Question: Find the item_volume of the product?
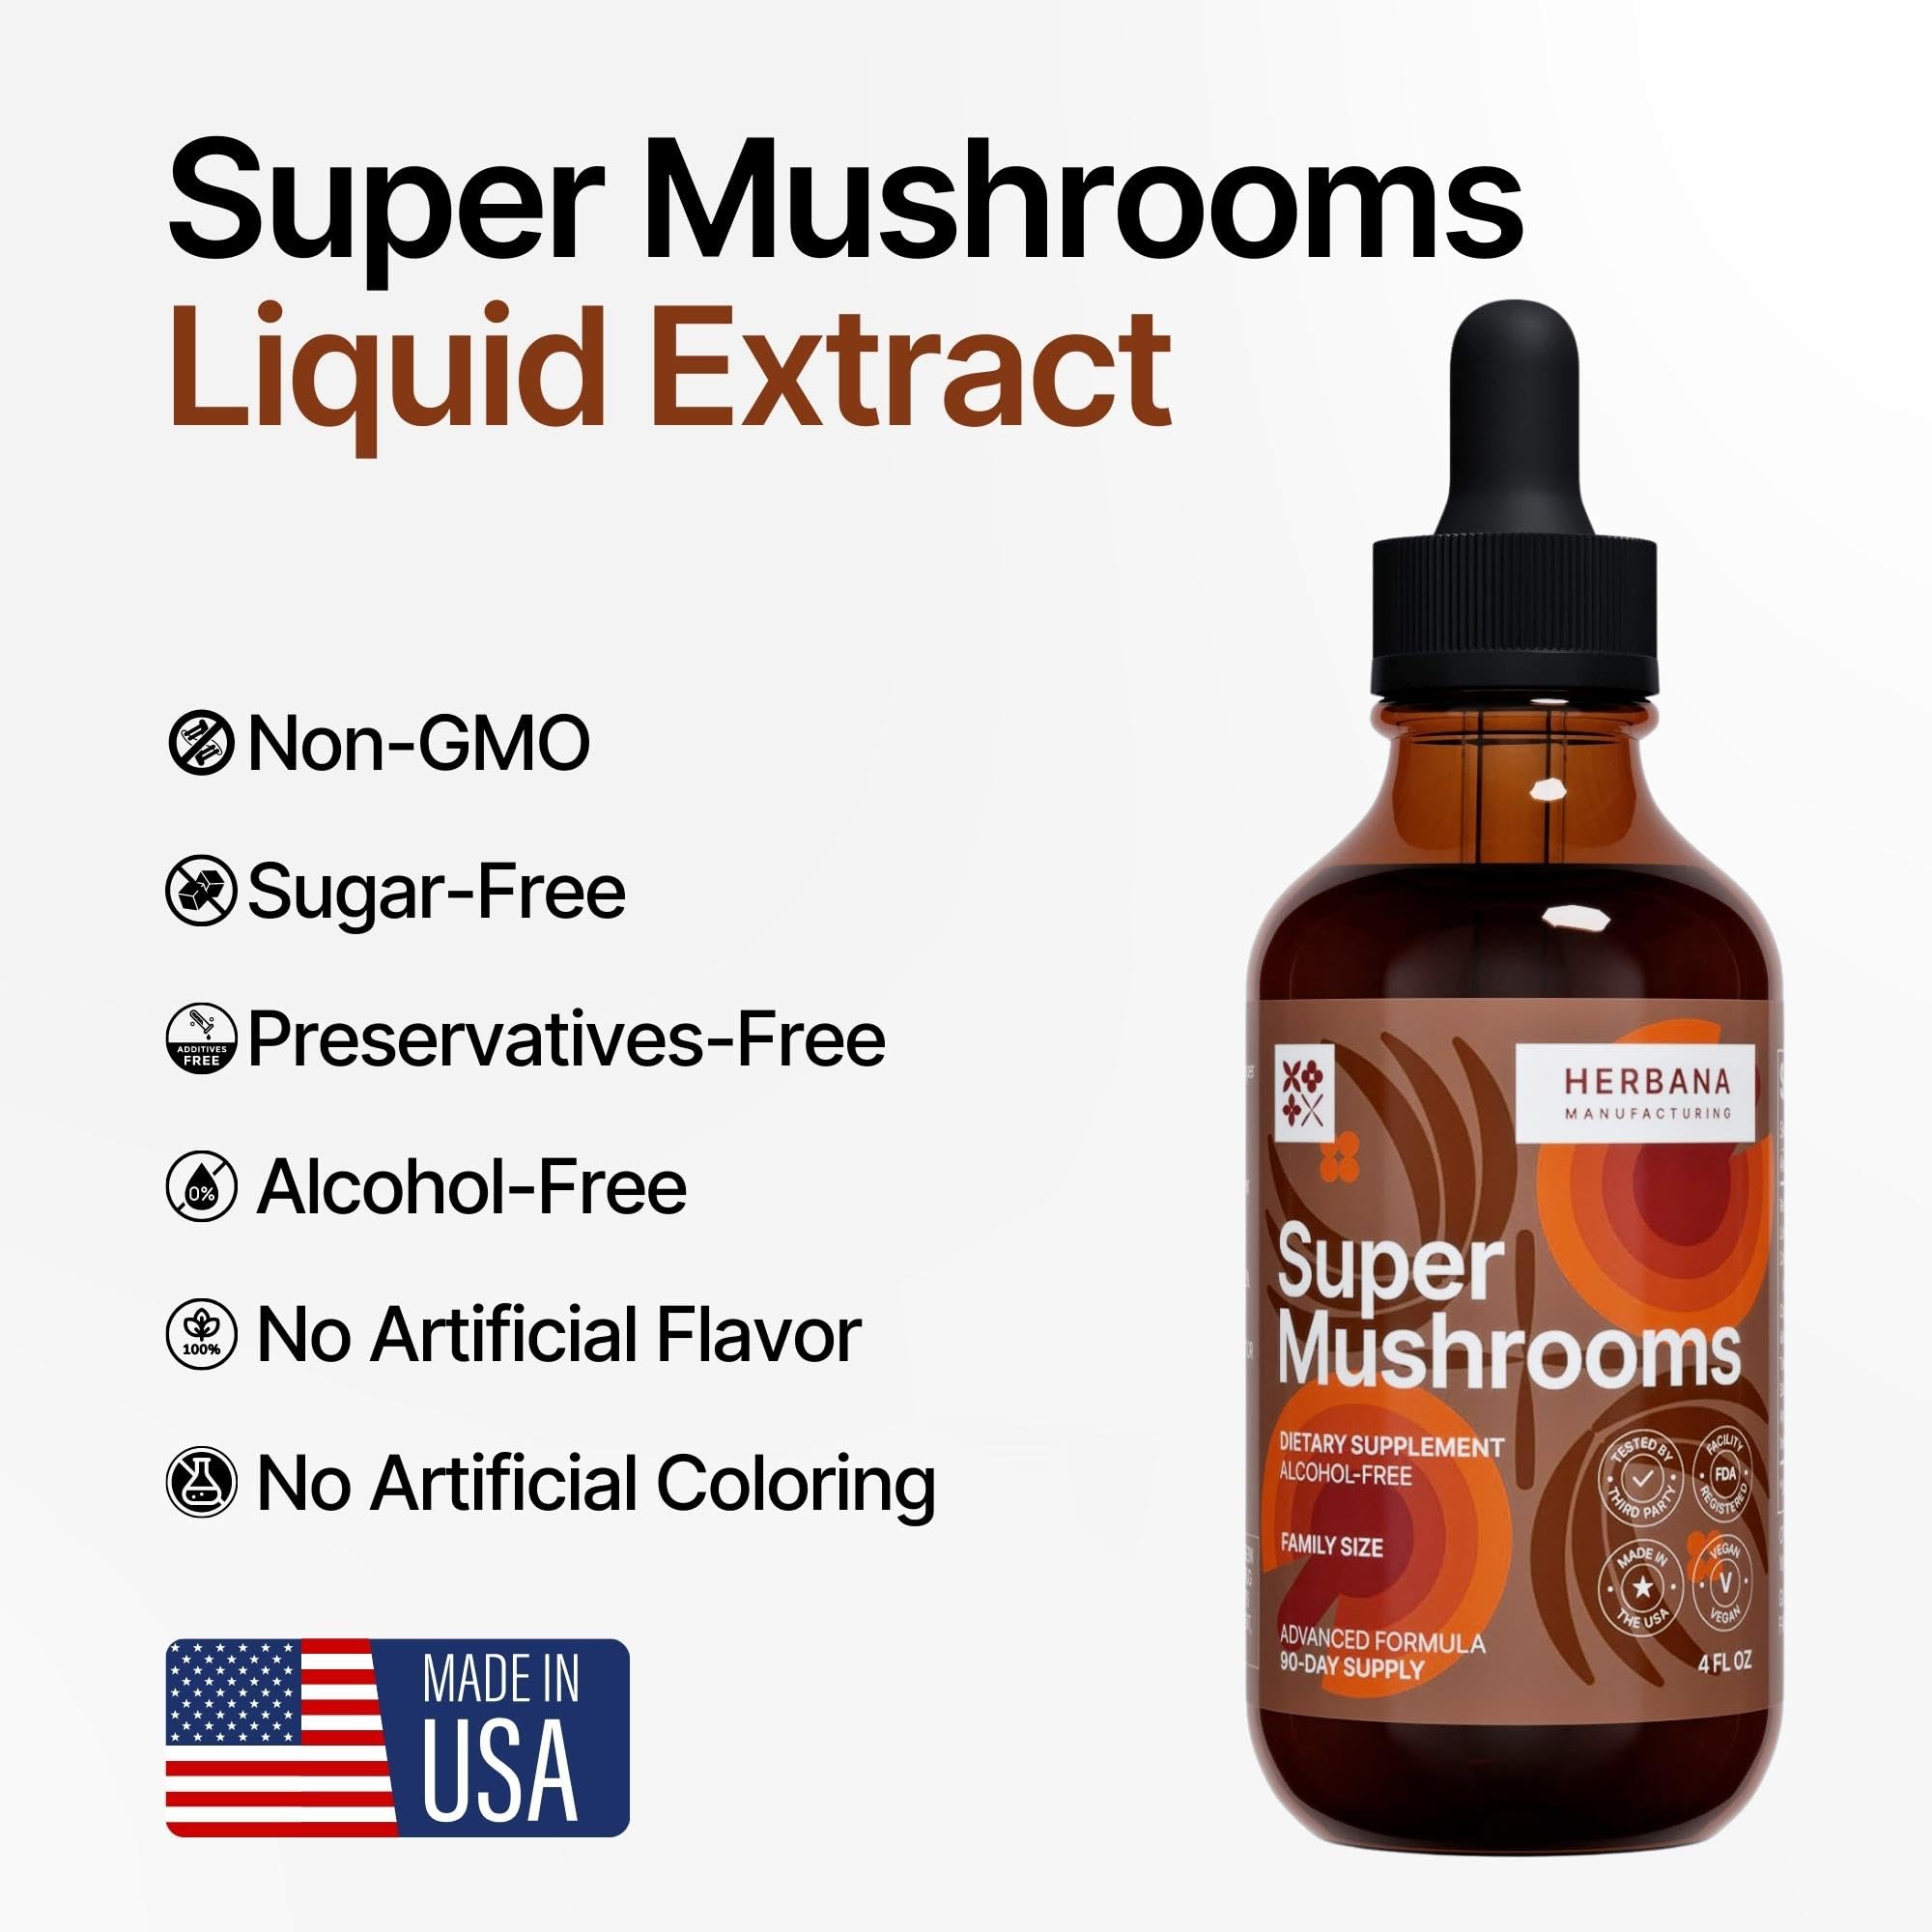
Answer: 4.0 fluid ounce